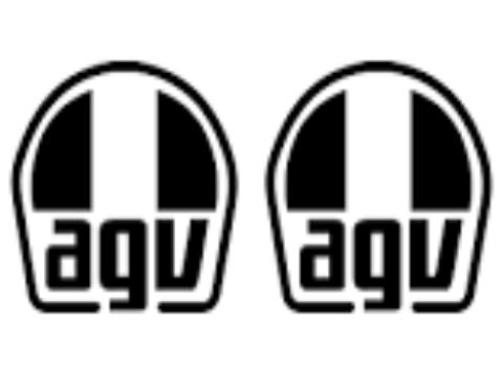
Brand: agv
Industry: Sports